Economy of Nepal

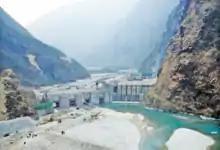
Upper Tamakoshi hydropower, biggest hydropower in Nepal.

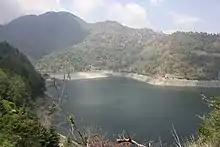
Kulekhani dam also known as "Indra sarobar"or "Kulekhani Reservoir" combinely producing 106 MW, in Makwanpur, Nepal

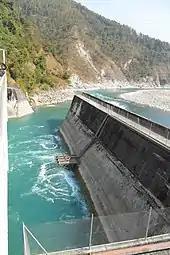
Middle Marsyangdi Hydropower Station, producing 70 MW. Nepal has significant potential to generate hydropower, which it plans to export across South Asia.

Nepal has 83,000 MW of theoretical and 42,133 MW of technically/financially viable hydroelectric potential, however the total installed capacity, at present, is 2500 MW and increasing.